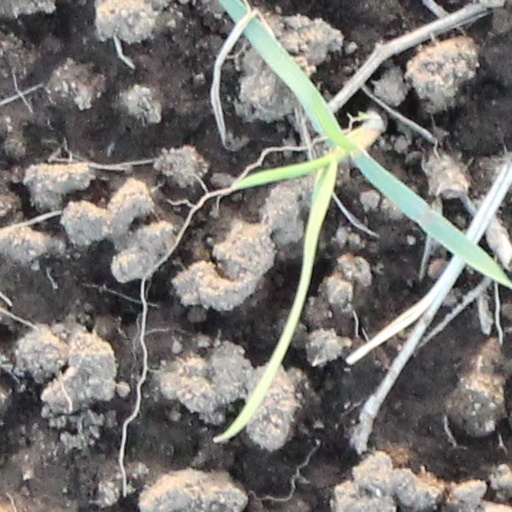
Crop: wheat